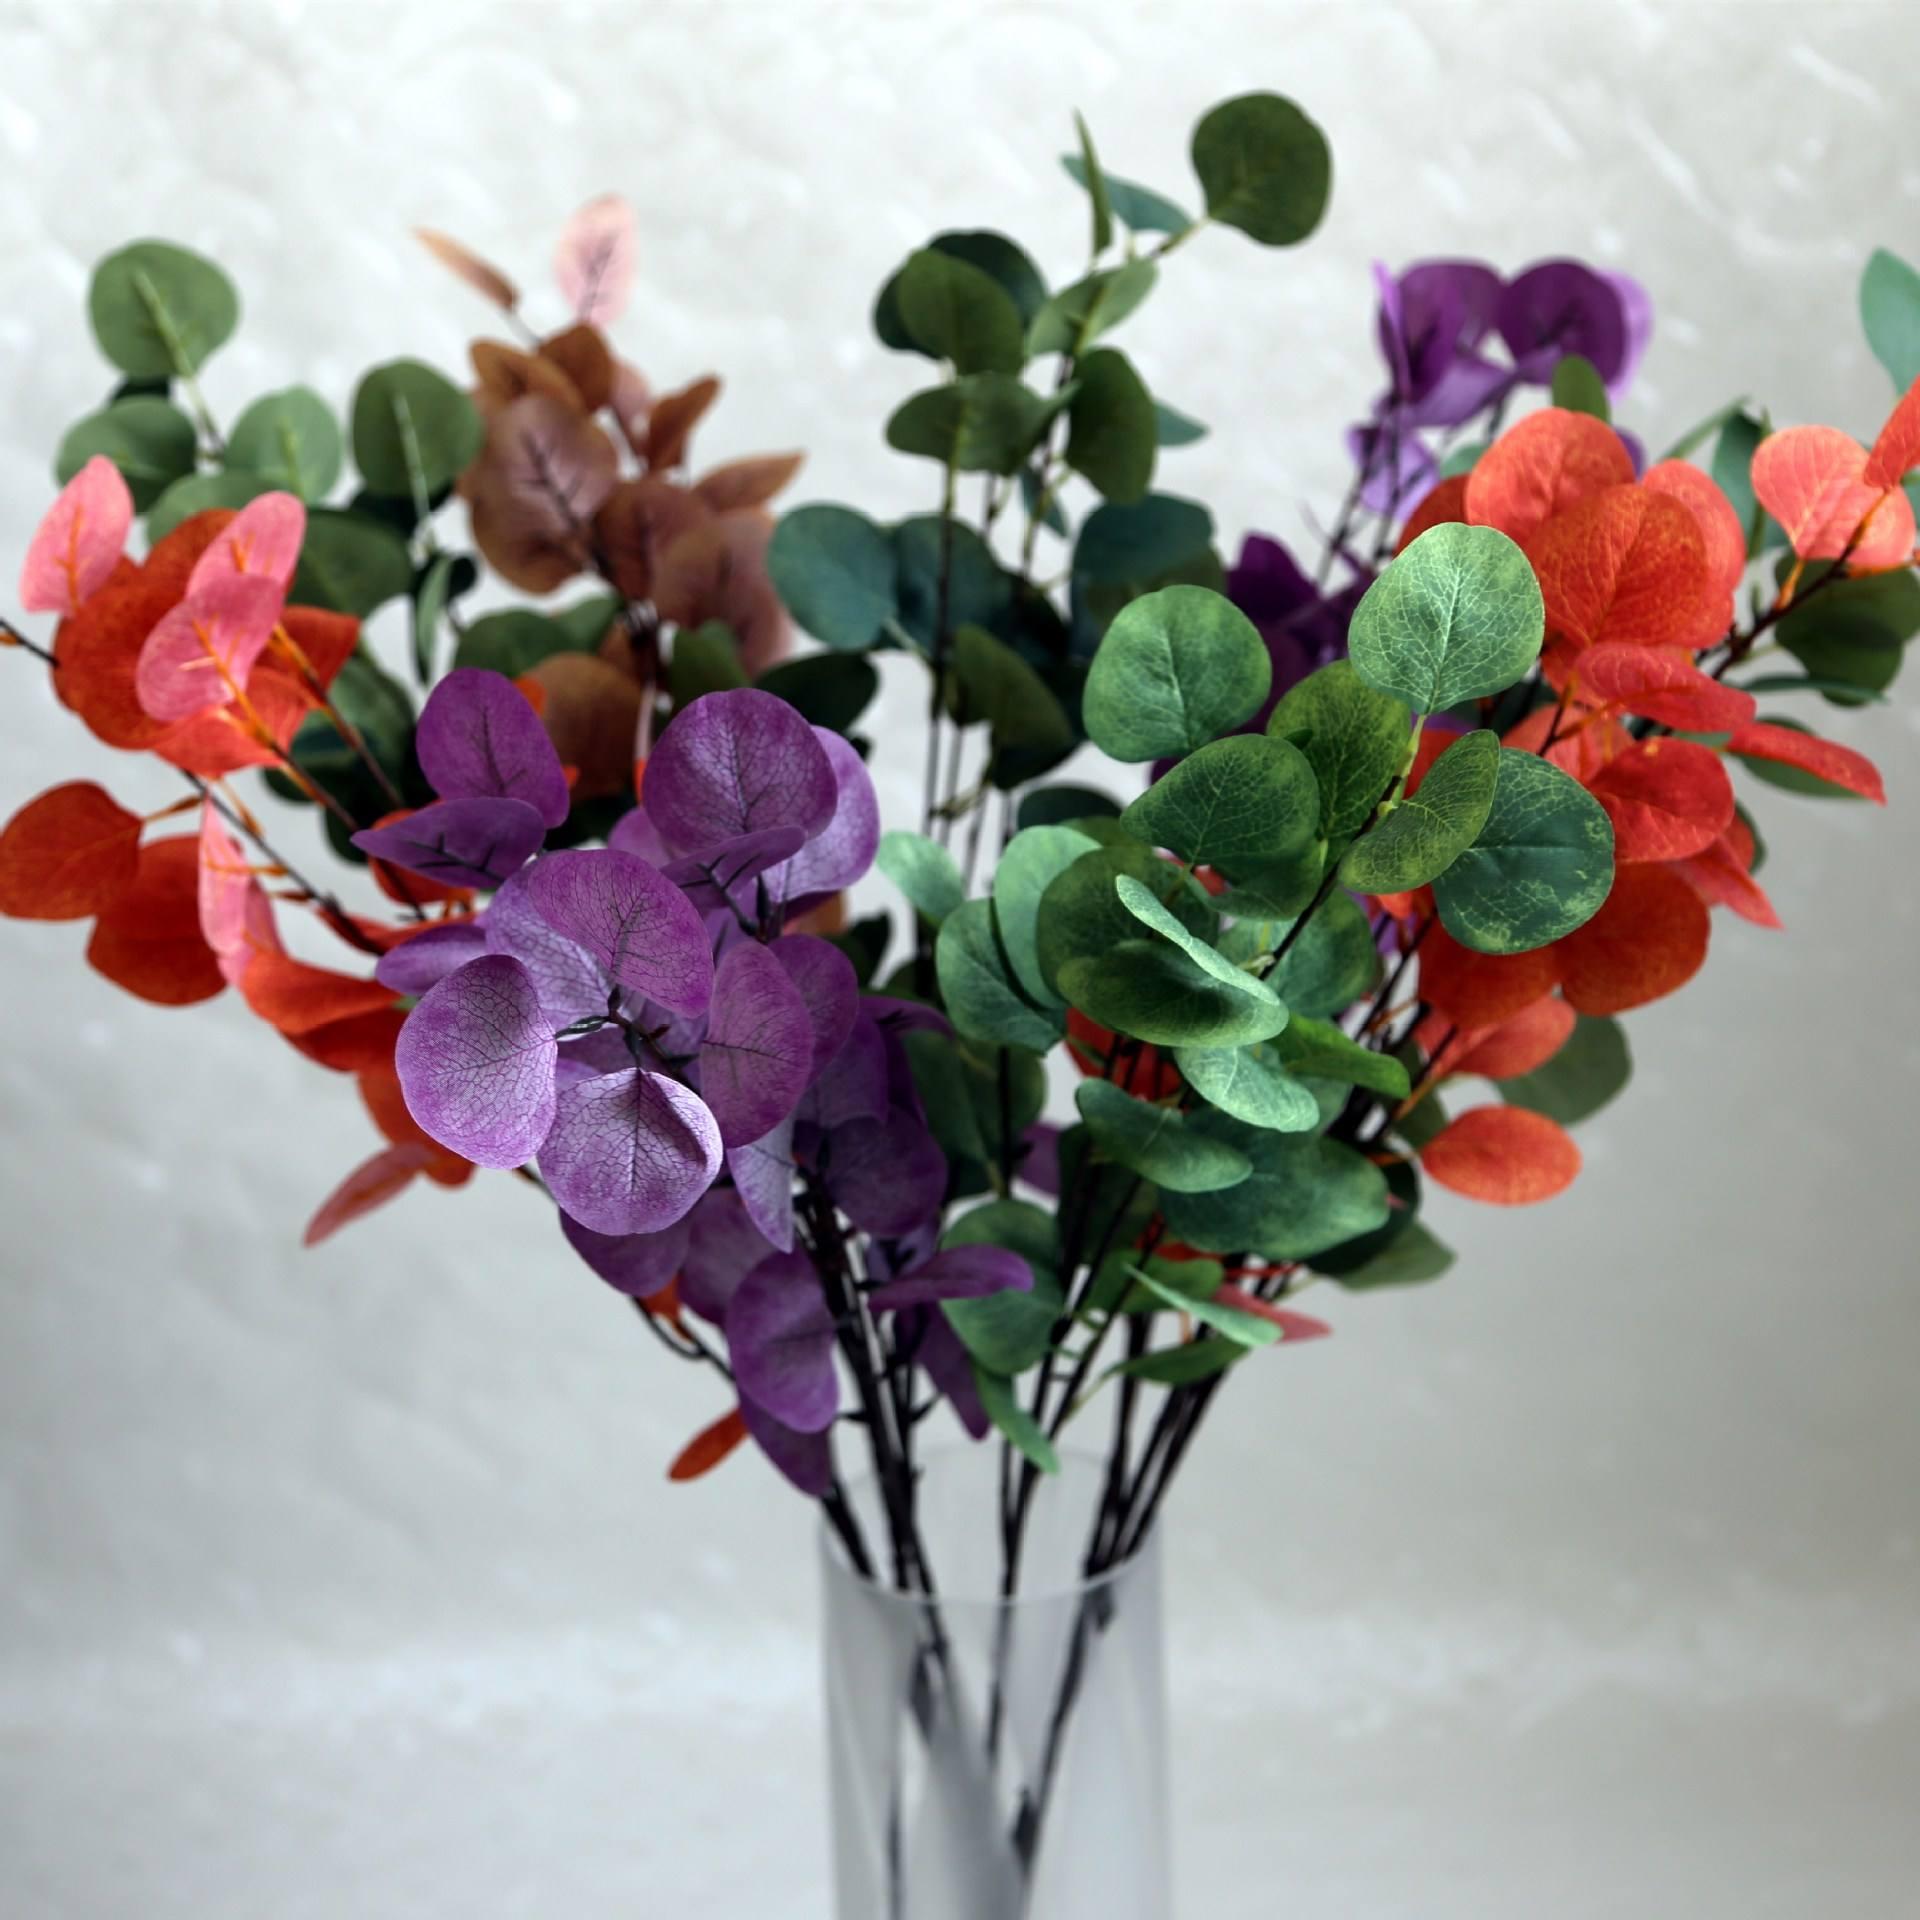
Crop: apple
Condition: healthy